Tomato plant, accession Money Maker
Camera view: tilt-top (135 deg); turntable rotation: 210 degrees
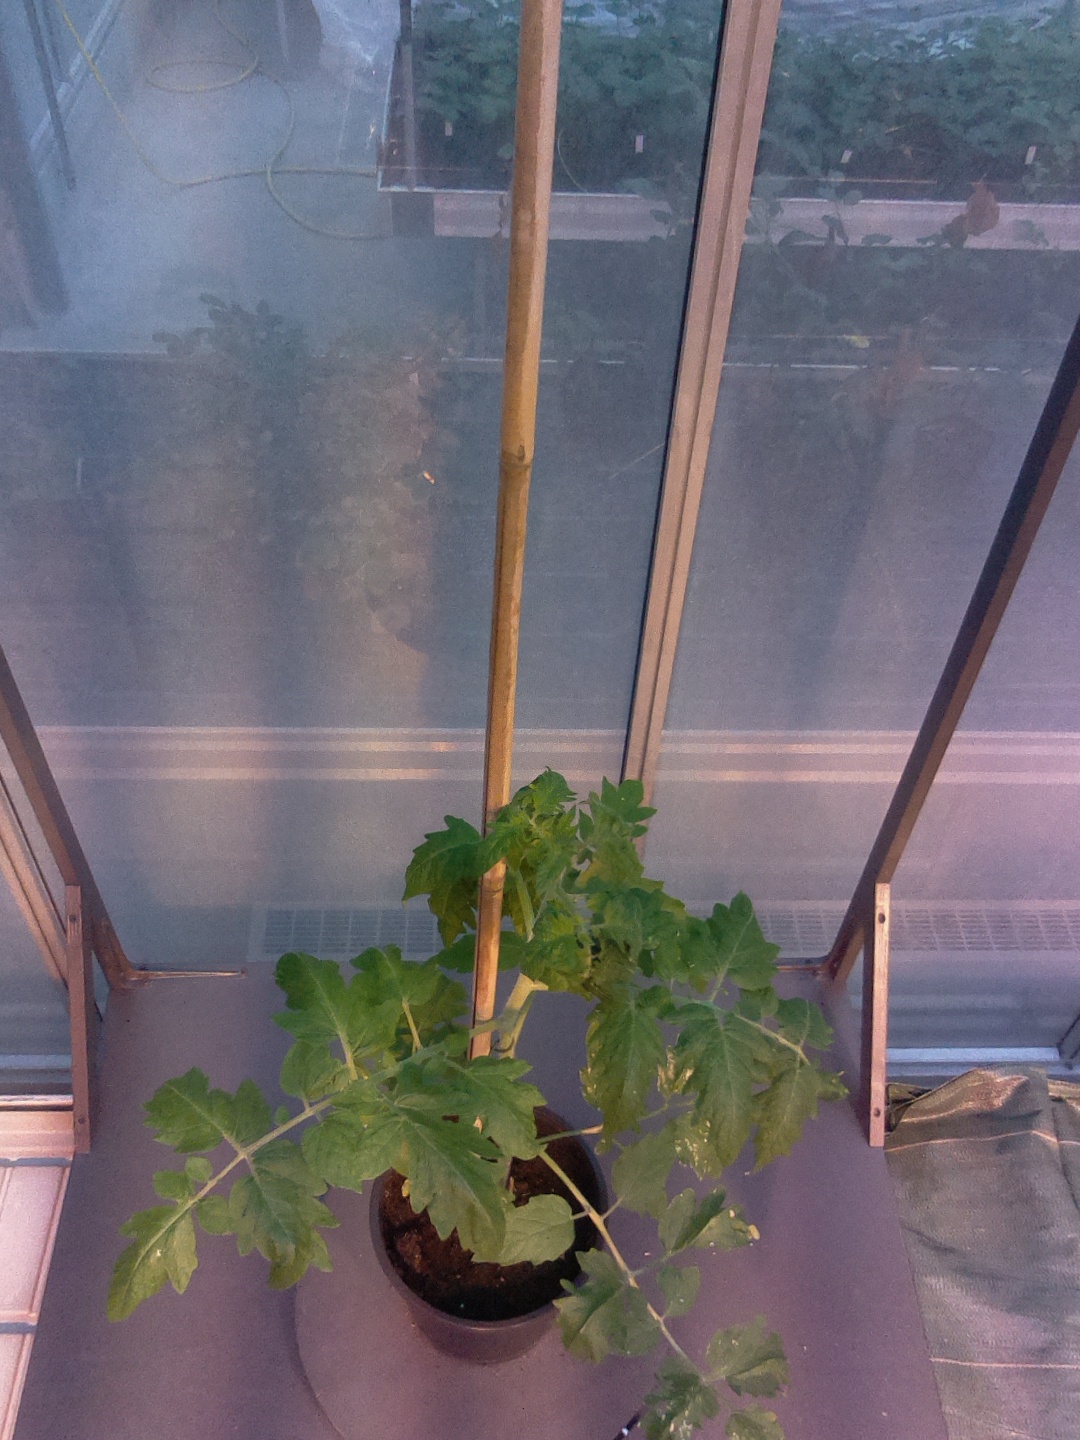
BBCH growth stage 51: First inflorence visible, visible closed flower bud